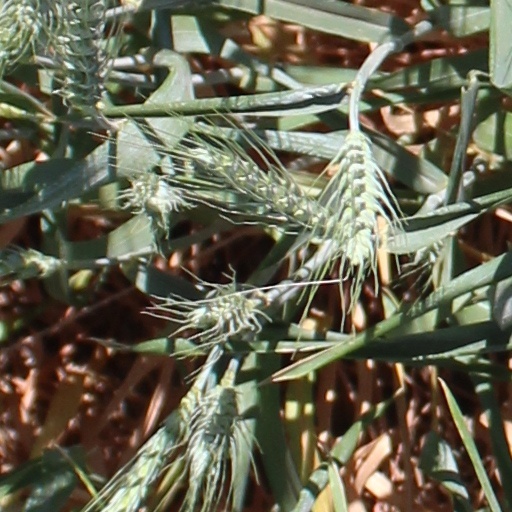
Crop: wheat